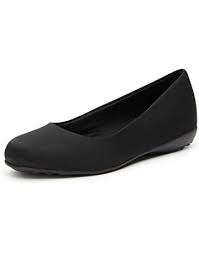
Label: Ballet Flat